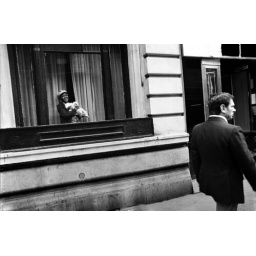
9 wmn in window w baby gray